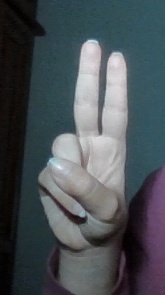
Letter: taa